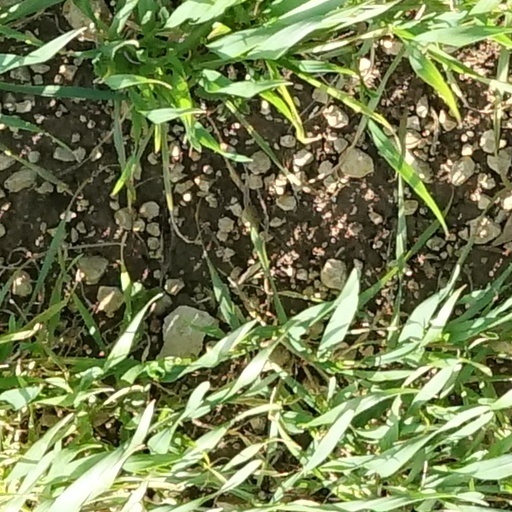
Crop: wheat